Kanchivaram

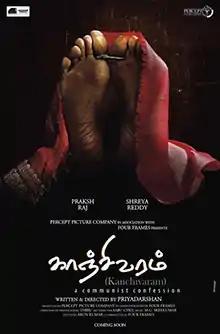
Theatrical release poster

Kanchivaram is a 2008 Indian Tamil-language period drama film written and directed by Priyadarshan. The film stars Prakash Raj and Shriya Reddy and has music by M. G. Sreekumar, cinematography by Tirru, editing by Arun Kumar, and art direction by Sabu Cyril. The audiography was done by M. R. Rajakrishnan. The movie depicts the pitiable state of the silk weavers in the town of Kanchipuram as they were unorganized and marginalized to live a perpetual ‘hand-to-mouth’ existence. The movie depicts their struggles and ends with a comment about the cooperative movement that emerged to take care of the interests of the workers.